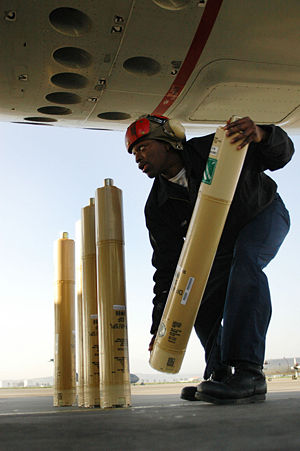
Antiubådskrigsførelse / Atomubåde – tiden efter anden verdenskrig / Detektion- og våbensystemer efter anden verdenskrig
Sonarbøjer bliver lastet om bord i en P-3 Orion.
Antiubådskrigsførelse, fra engelsk anti-submarine warfare, forkortet ASW er det begreb, der bruges for at beskrive detektionen af, jagten på og en eventuel ødelæggelse af fjendtlige ubåde. Der findes ASW-systemer til fly, helikoptere, skibe og i ubåde.